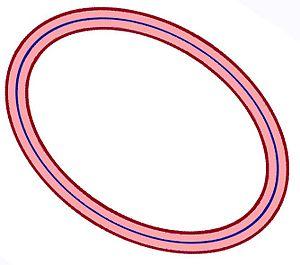
Illustration du contenu de Minkowski pour un lacet simple de Jordan
En géométrie, la question de la longueur d'un arc est simple à concevoir. L'idée d'arc correspond à celle d'une ligne, ou d'une trajectoire d'un point dans un plan ou l'espace par exemple. Sa longueur peut être vue comme la distance parcourue par un point matériel suivant cette trajectoire ou encore comme la longueur d'un fil prenant exactement la place de cette ligne. La longueur d'un arc est, soit un nombre positif, soit l'infini.
En mathématiques, et plus précisément en géométrie, un théorème isopérimétrique est une généralisation des résultats plus élémentaires d'isopérimétrie montrant par exemple que le disque est, à périmètre donné, la figure ayant la plus grande aire. Les questions traitées par cette généralisation concernent les compacts d'un espace métrique muni d'une mesure. Un exemple simple est donné par les compacts d'un plan euclidien. Les compacts concernés sont ceux de mesures finies ayant une frontière aussi de mesure finie. Dans l'exemple choisi, les compacts concernés sont ceux dont la frontière est une courbe rectifiable, c'est-à-dire essentiellement non fractale. Les mesures du compact et de sa frontière sont naturellement différentes : dans l'exemple, la mesure du compact est une aire, tandis que celle de sa courbe frontière est une longueur.